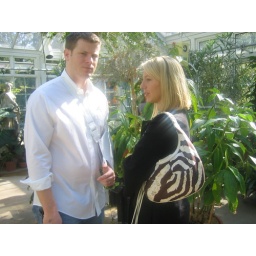
Sara and Jim in the green house of the Dixon sculpture garden